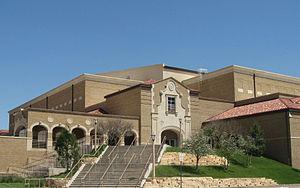
La ville de Lubbock est le siège du comté de Lubbock, dans l’État du Texas, aux États-Unis. Sa population s’élevait à 229 573 habitants lors du recensement de 2010, estimée à 252 506 habitants en 2016. Il s'agit de la 11ᵉ ville du Texas de par le nombre d’habitants.
L'United Supermarkets Arena est une salle omnisports située à Lubbock au Texas. United Supermarkets, une enseigne de supermarchés fondée à Lubbock avec de nombreux magasins dans l'ouest du Texas, a été un contributeur majeur. Ainsi, il a été accordé les droits de naming.
Les Red Raiders de Texas Tech sont un club omnisports universitaire de l'Université de Texas Tech. Les équipes des Red Raiders participent aux compétitions universitaires organisées par la National Collegiate Athletic Association. Texas Tech fait partie de la Big 12 Conference.